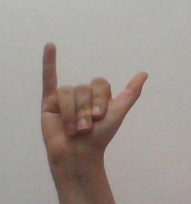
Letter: ya